Butlins Bognor Regis

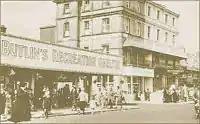

In 1932, Butlin saw an opportunity to create a similar amusement park in Bognor Regis to the one he had in Skegness. Butlin purchased land on the corner of Lennox Street and the Esplanade, which had previously been the Olympian Gardens. Butlin constructed his amusement park on the land and called it "Butlin's Recreation Shelter". In 1928, Butlin had secured an exclusive license to sell Dodgem cars in Europe, and these were one of the first attractions in the shelter along with one-armed bandits. The shelter was a popular venue with the local press of the time reporting that patrons could "meet the elite" there.